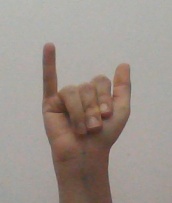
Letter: ya